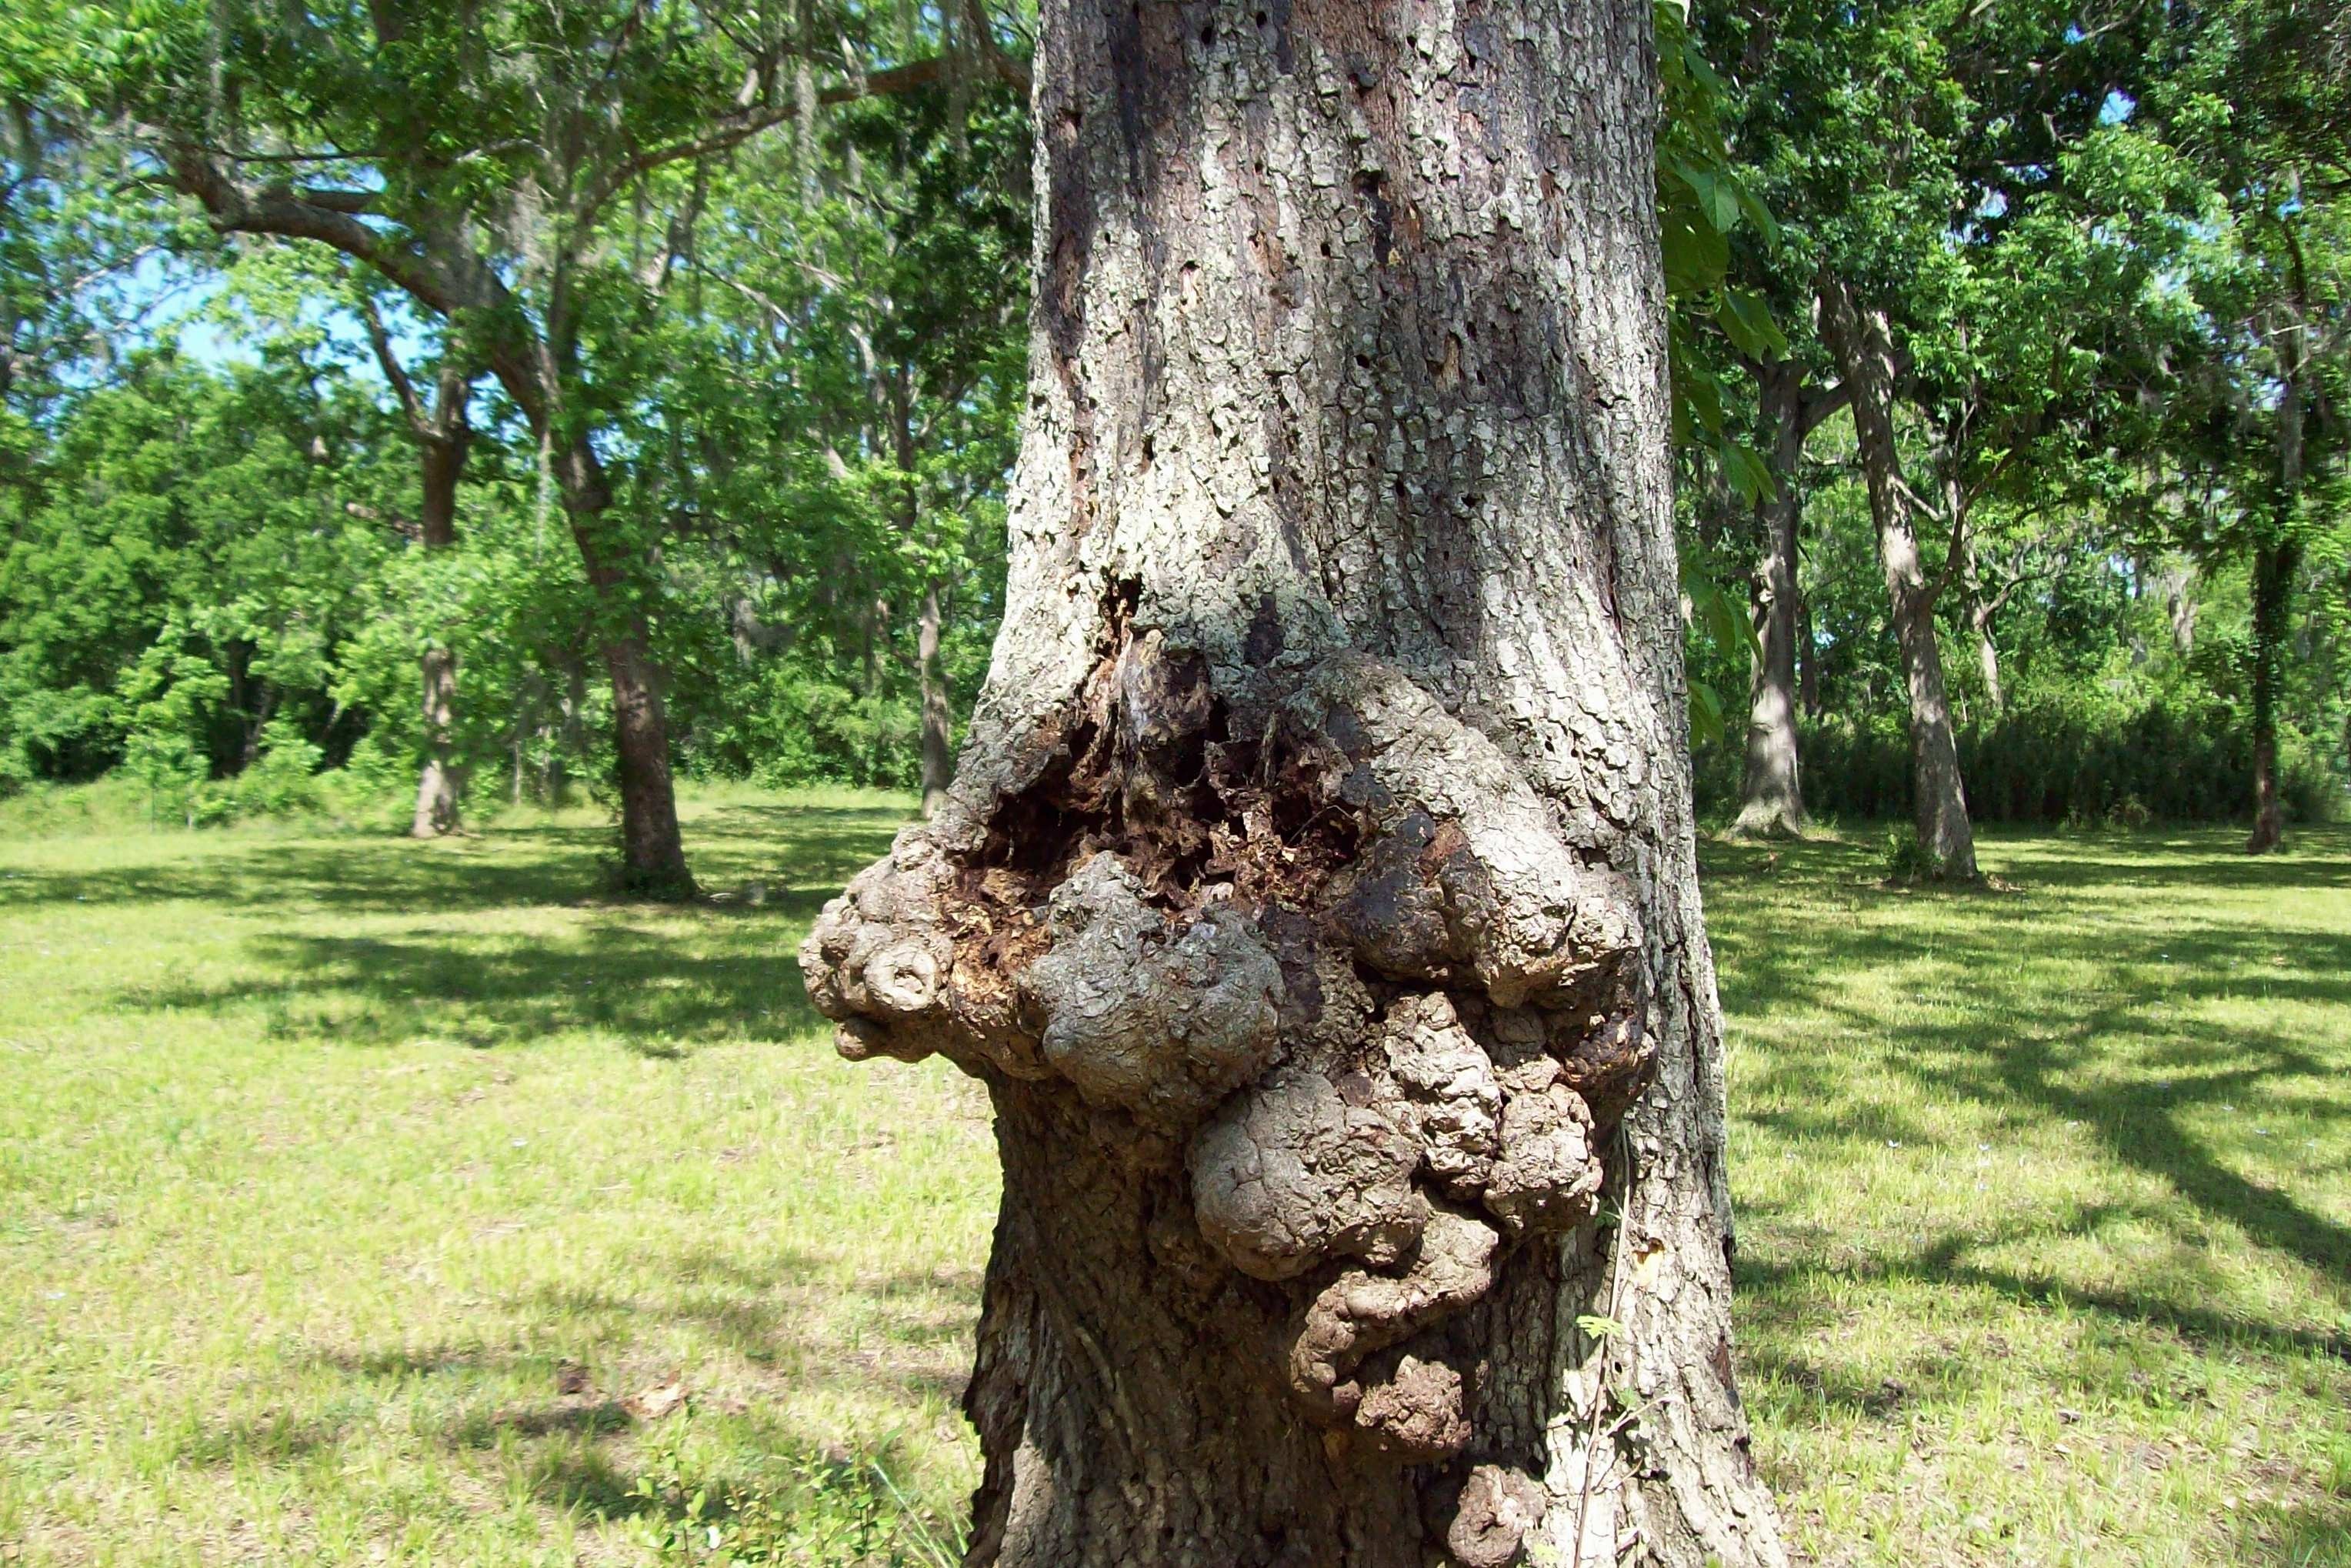
tree, plant, wood, flower, trunk, green, park, botany, greenery, trees, face, oak, woodland, flowering plant, woody plant, land plant, facs